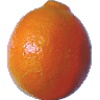
Label: tangelo